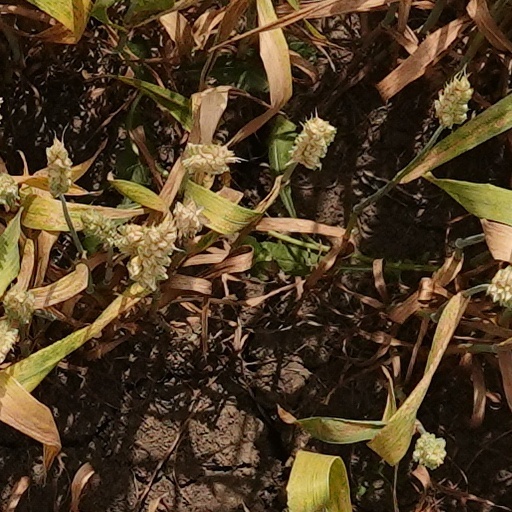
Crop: wheat